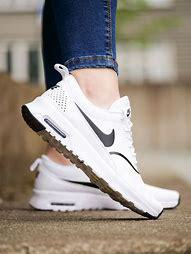
Brand: Nike
Model: Air Max Thea